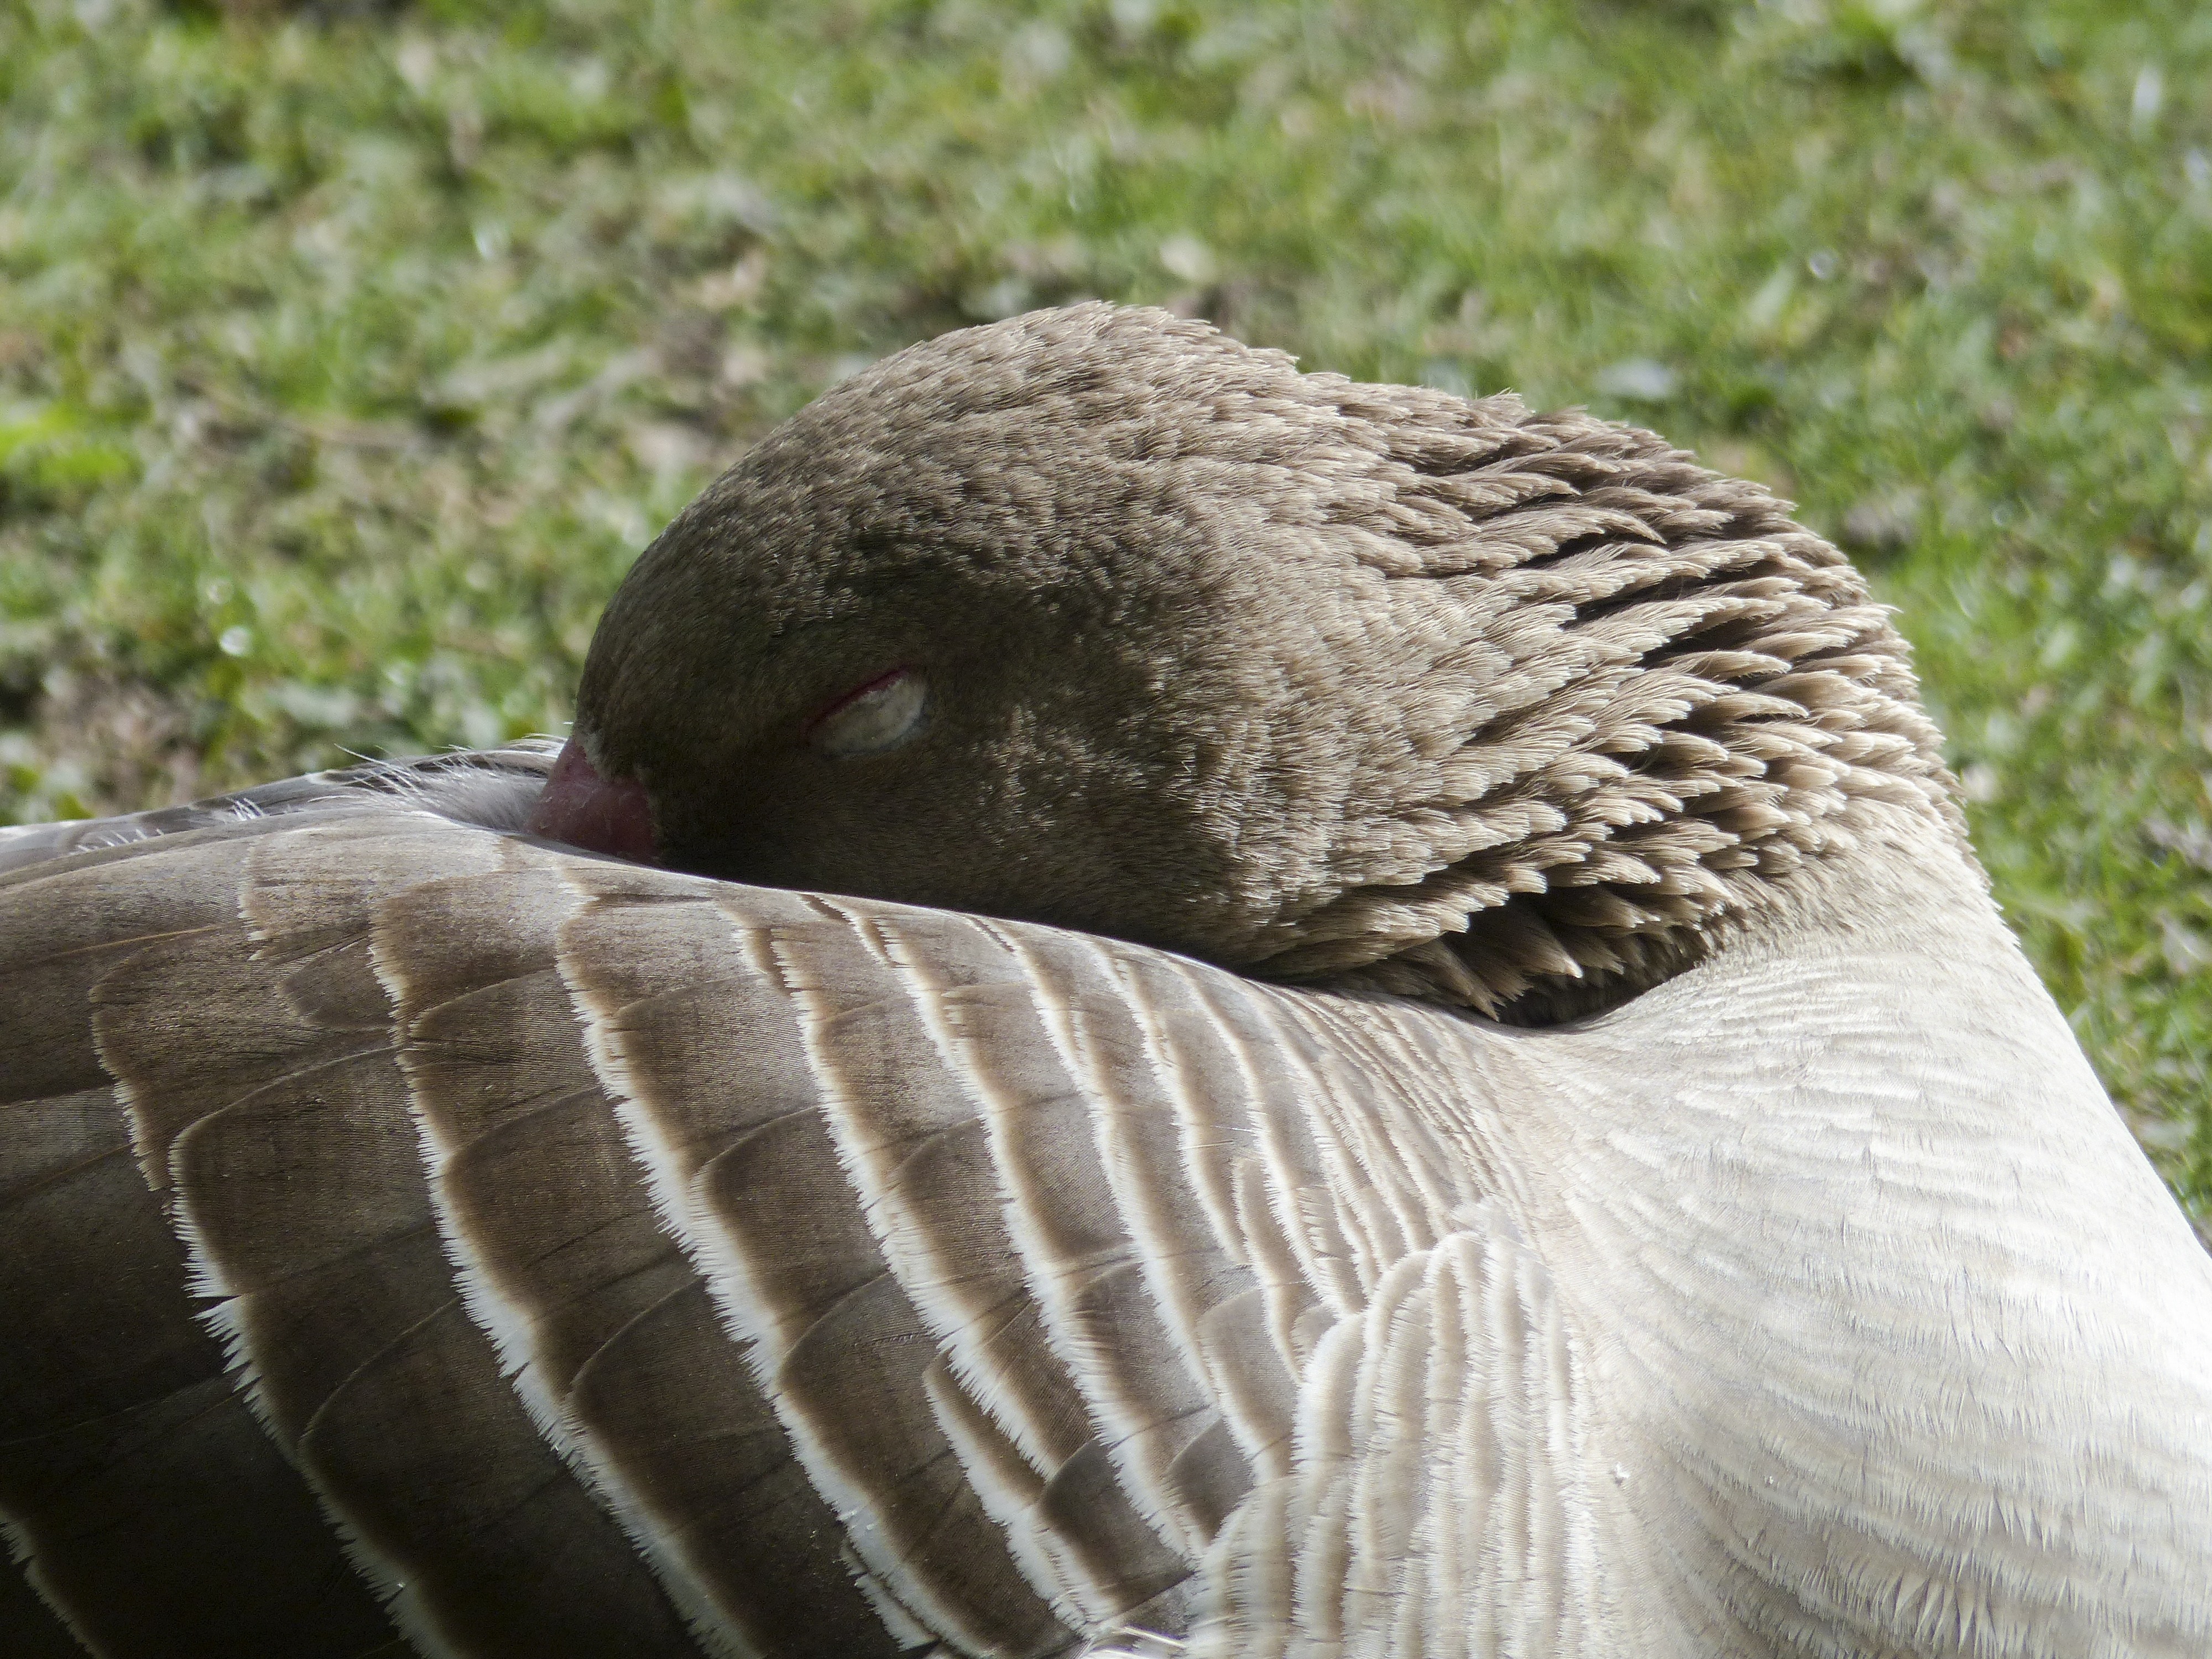
nature, bird, wing, animal, wildlife, beak, sleeping, fauna, close up, wild life, duck, goose, vertebrate, feathered, waterfowl, water bird, animal world, ducks geese and swans, bean goose